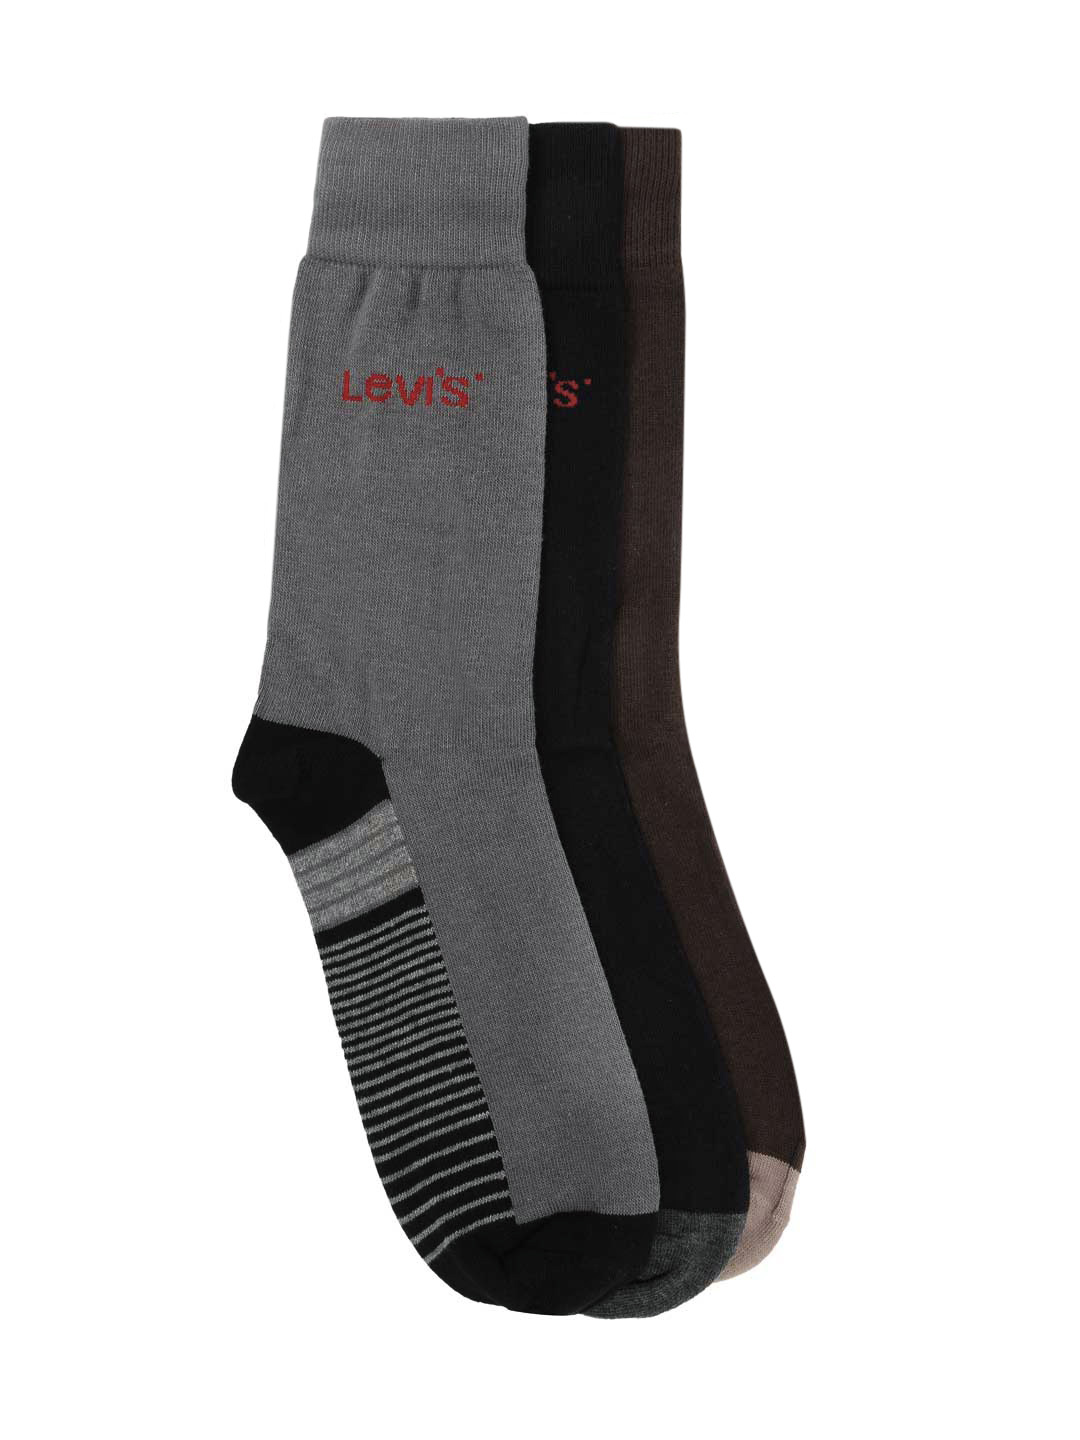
Levis Men Fader Stripes Flat Knit Crew Pack of 3 Socks
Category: Accessories / Socks / Socks
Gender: Men
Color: Black
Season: Summer 2016
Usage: Casual